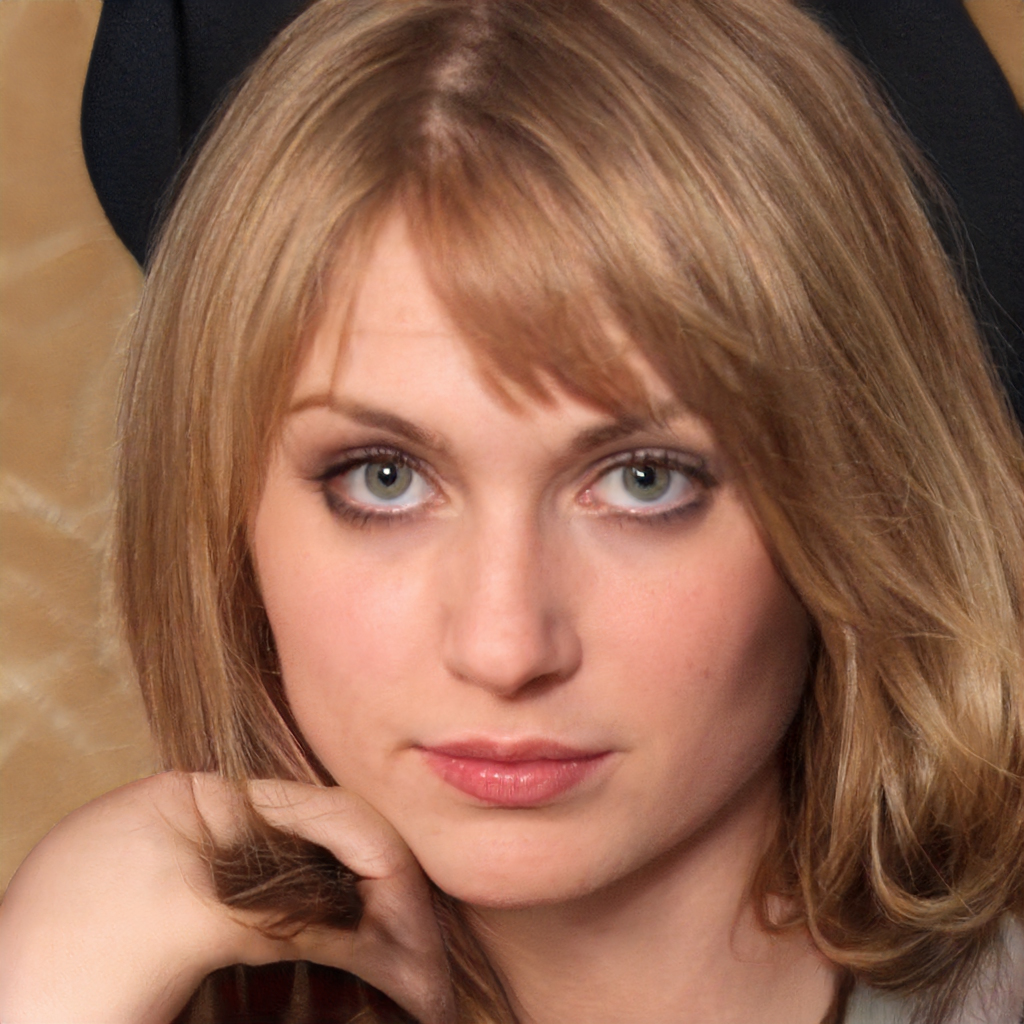
Gender: Female